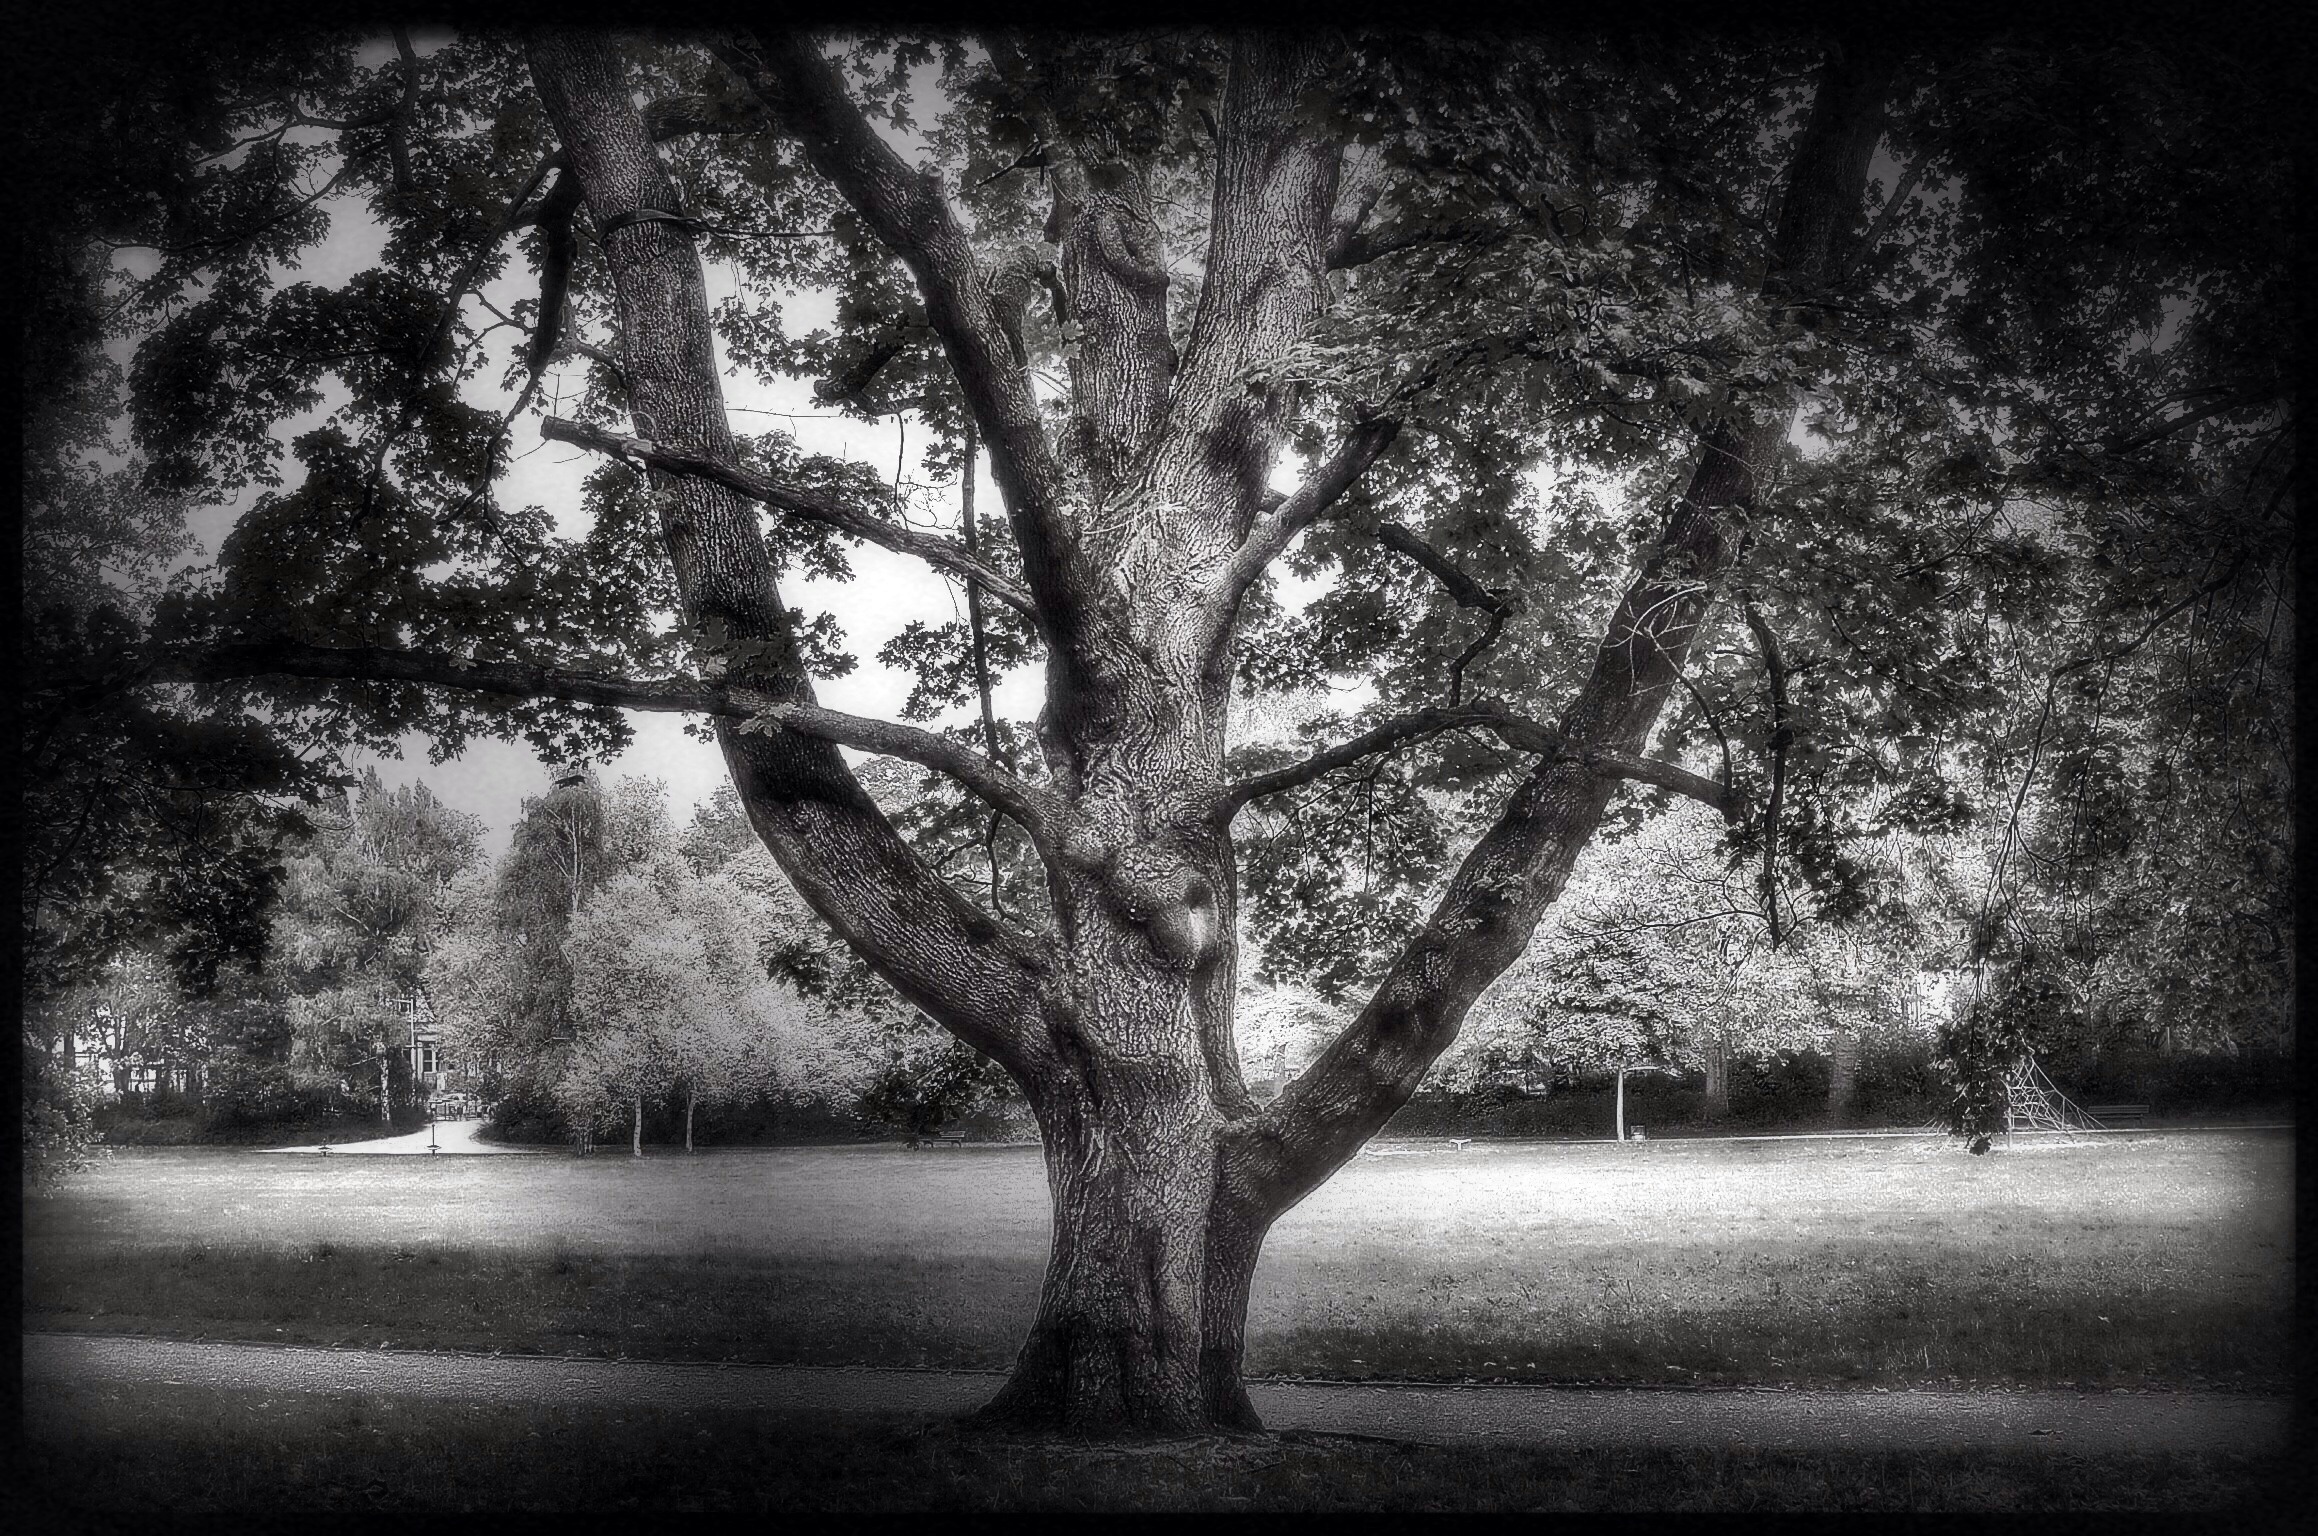
landscape, tree, nature, forest, branch, light, black and white, plant, photography, sunlight, leaf, atmosphere, darkness, black, monochrome, trees, leaves, woodland, monochrome photography, woody plant